St. John's Park

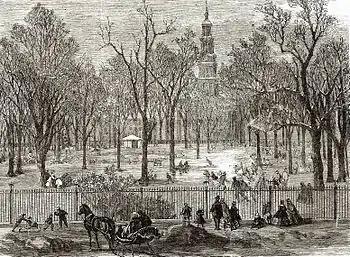
A print of St. John's Park in the winter of 1866, the year it was sold to be replaced by a railroad freight depot. St. John's Chapel can be seen in the background.

In 1700, the land was leased to Trinity Church, which then gained title to the land under a patent from Queen Anne in 1705. During this time, the land became known as the "Church Farm", as Trinity held it as farmland until 1800, when it began to develop the land as New York's population expanded northwards. The parcel, whose southern boundary at the time was North Moore Street, shows up as a square – one of the oldest in New York City – on the Taylor–Roberts plan of 1787, the Goerck–Mangin plan of 1800, and the Bridges Map of 1807, which depicted the city as of 1803.